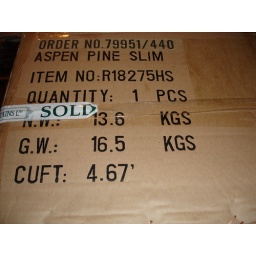
The box is almost taller than me, the tree within is most definitely taller.